Atom Zombie Smasher

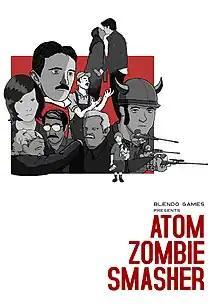

Atom Zombie Smasher is a real-time strategy game developed by independent developer Blendo Games. In it, the player attempts to rescue as many citizens as possible from an oncoming zombie horde using helicopter rescue units and an array of military units to protect the citizens and defeat the zombies.